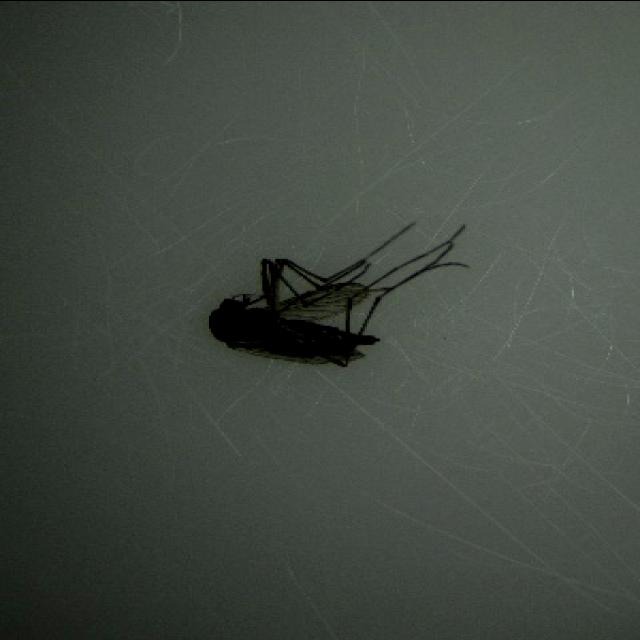
Species: aedes_vexans